Australian rules football in Victoria

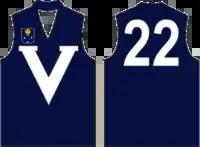
Victoria State of Origin guernsey.

In 1982, in a move which heralded big changes within the sport, one of the original VFL clubs, South Melbourne Football Club, relocated to the rugby league stronghold of Sydney and became known as the Sydney Swans.